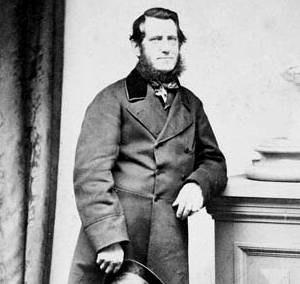
Liste des conseillers législatifs de la Province du Canada. Les personnes suivantes ont été membres du Conseil législatif de la Province du Canada.